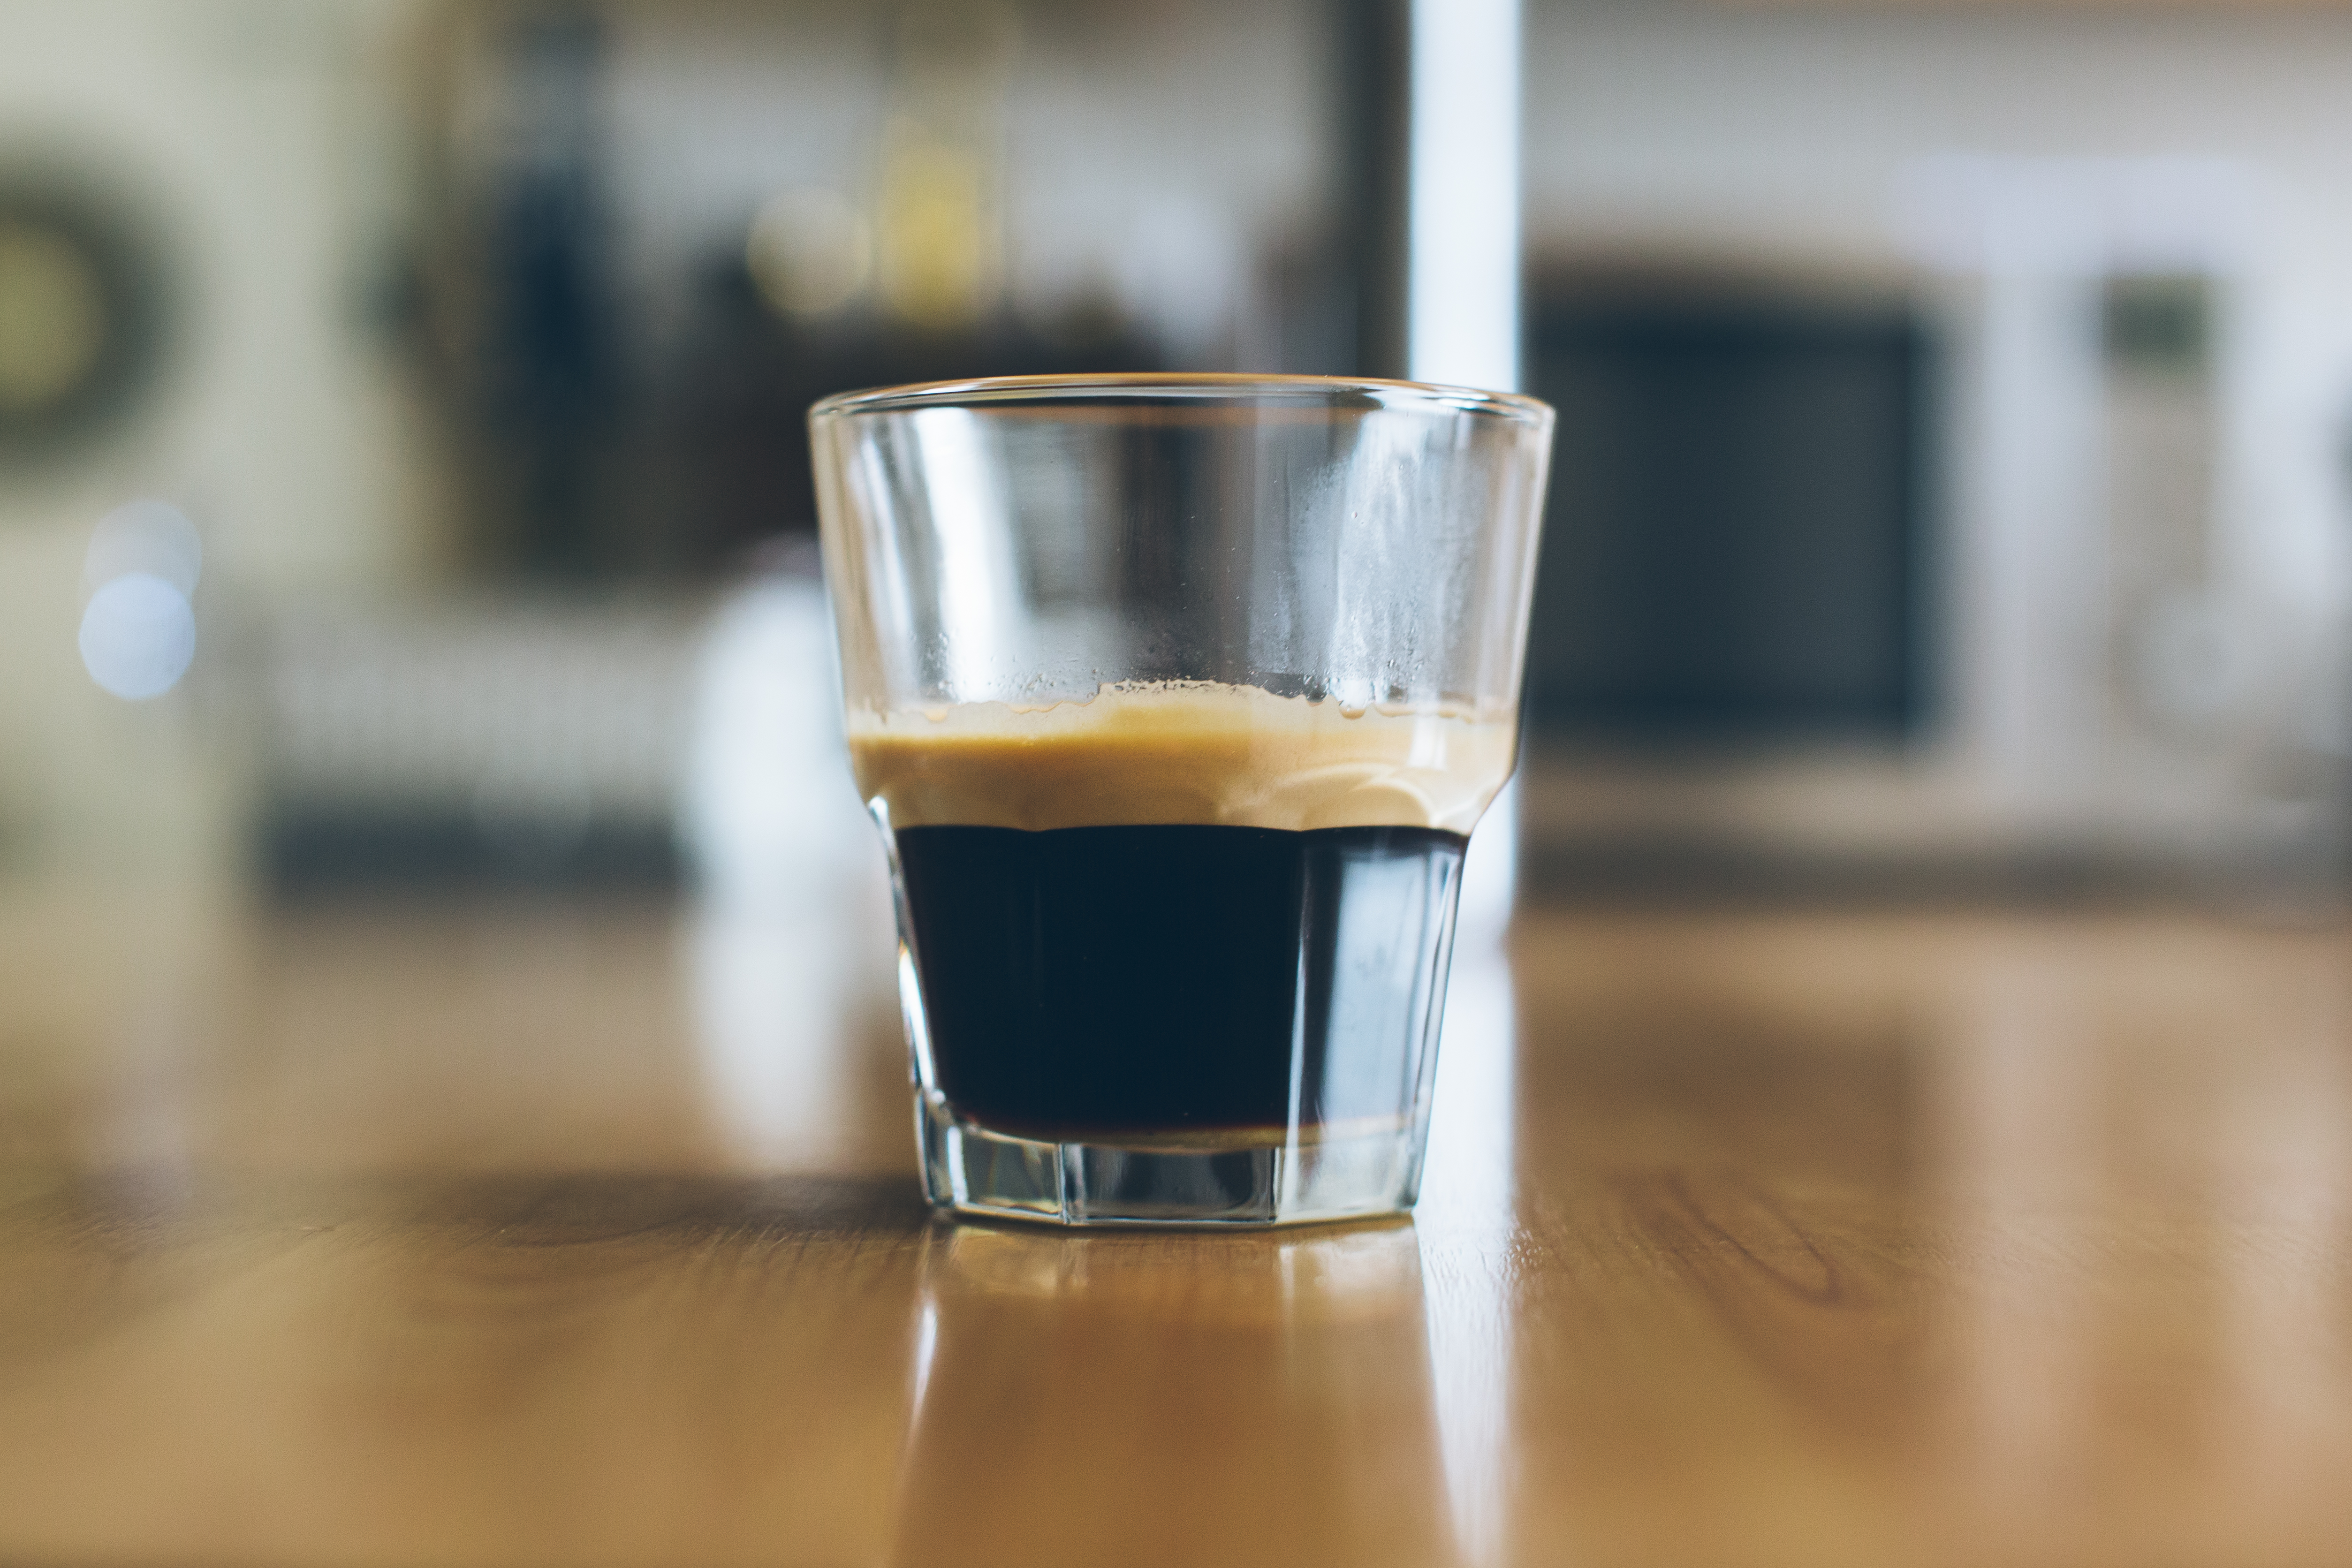
table, liquid, coffee, glass, cup, clear, indoor, drink, espresso, beer, publicdomain, focus, stilllife, whisky, liqueur, alcoholic beverage, distilled beverage